List of non-marine molluscs of Belize

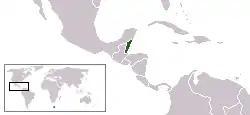
Location of Belize

The non-marine molluscs of Belize are a part of the molluscan fauna of Belize (wildlife of Belize). A number of species of non-marine molluscs are found in the wild in Belize.